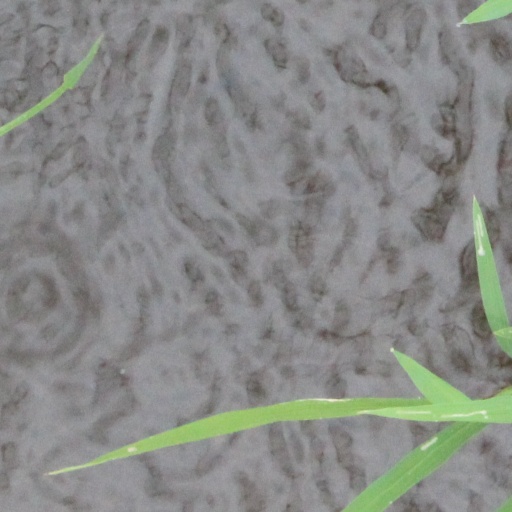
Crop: rice